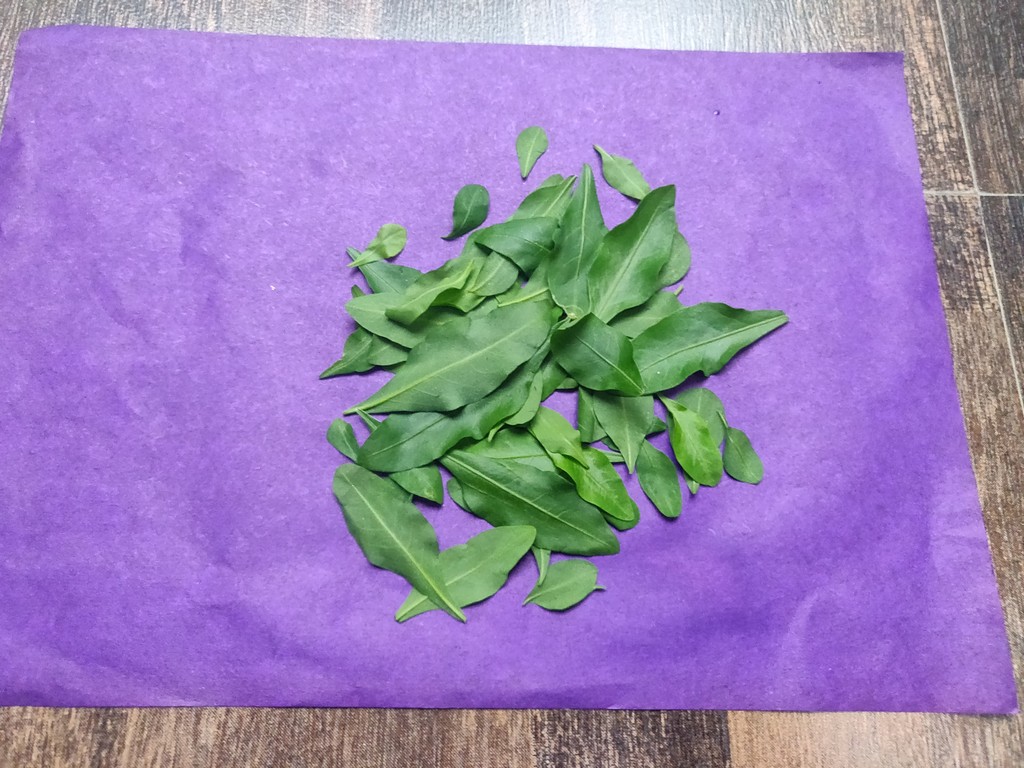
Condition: Healthy
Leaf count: multiple
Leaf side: unknown